Trepaxonemata

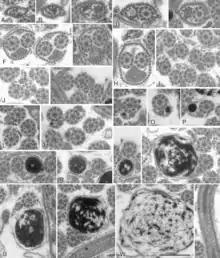
Spermatozoa of "Chimaericola leptogaster", a member of the Trepaxonemata. Spermatozoa are biflagellate, with two 9+“1” axonemes.

The axoneme in the spermatozoa of species of Trepaxonemata, also called "trepaxoneme" or "trepaxonematan axoneme" has nine peripheral doublets of microtubules as the usual 9+2 axoneme but the two central microtubules are replaced by a central core. This central core appears as a spiral when seen in longitudinal sections in transmission electron microscopy.